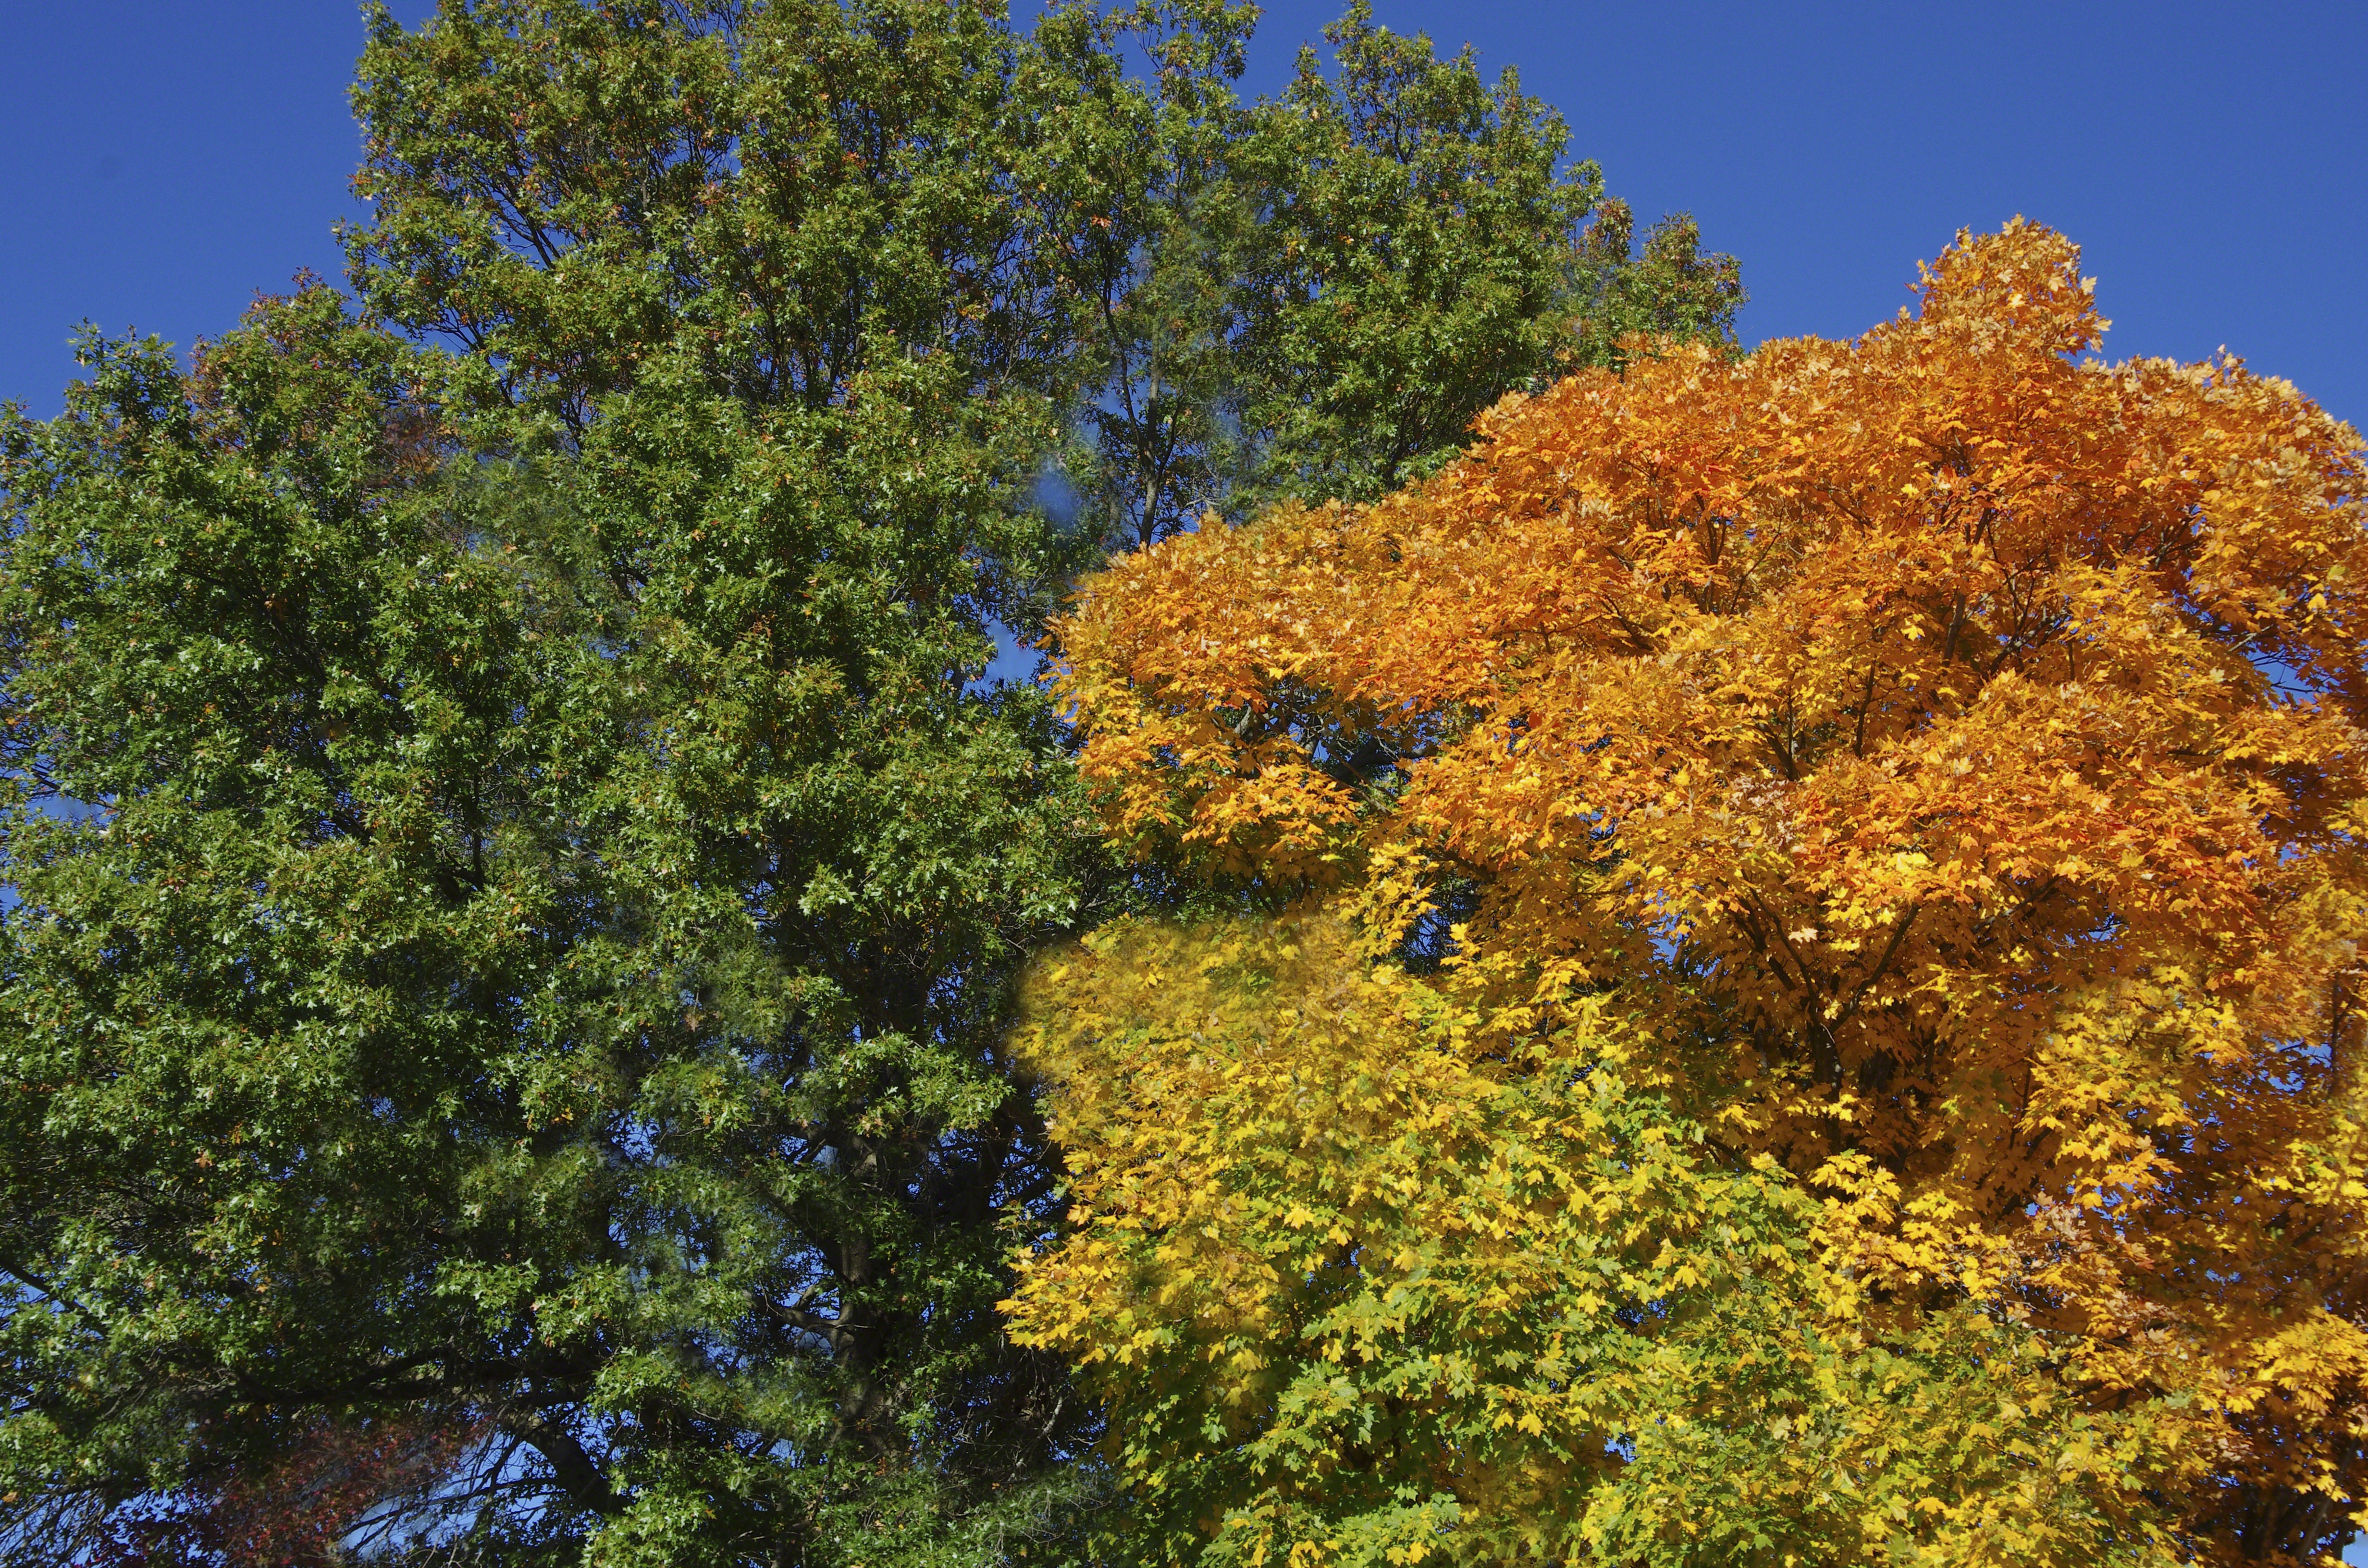
tree, plant, leaf, flower, evergreen, autumn, season, trees, vegetation, shrub, deciduous, woodland, fall colors, ecosystem, flowering plant, biome, upper branches, coma, woody plant, temperate broadleaf and mixed forest, temperate coniferous forest, land plant